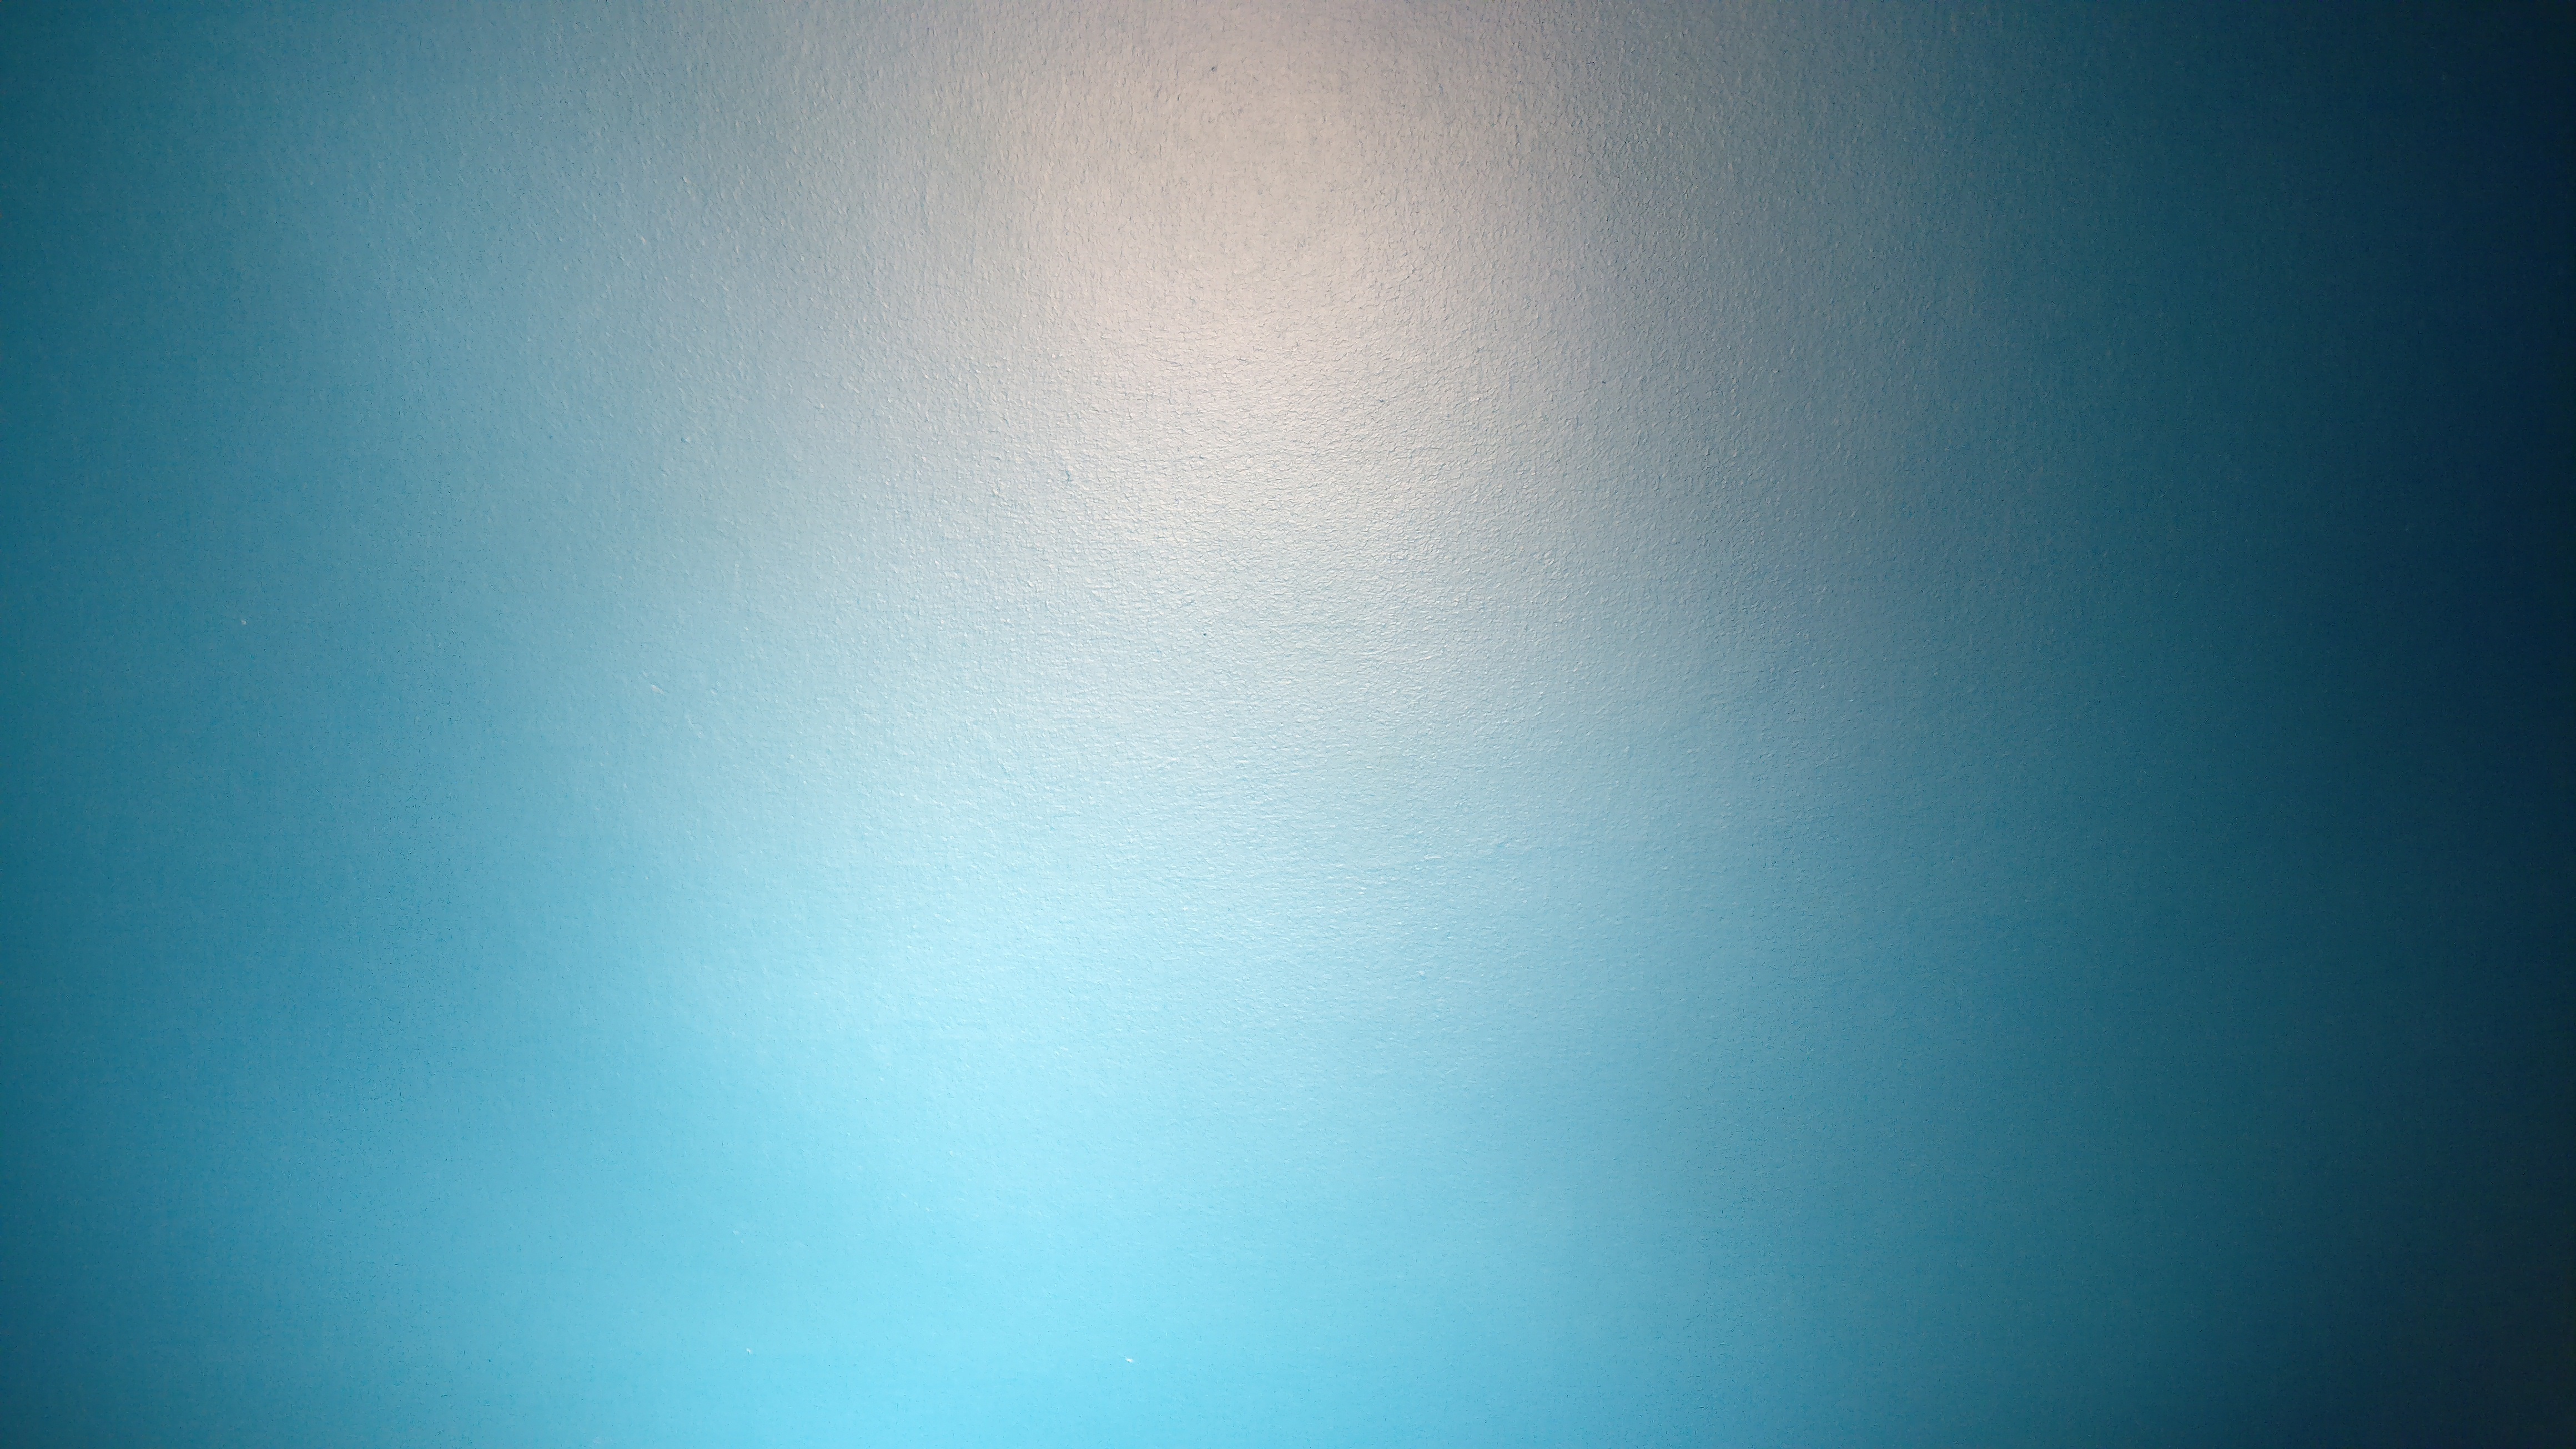
light, cloud, sky, sunlight, texture, wave, atmosphere, wall, line, reflection, color, blue, circle, outer space, lens flare, background, turquoise, course, shape, spot, screenshot, astronomical object, atmosphere of earth, computer wallpaper